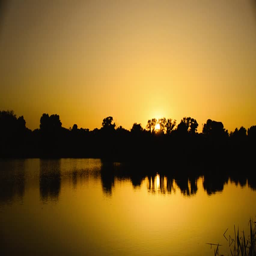
sunset on the river bank